Fancy rat

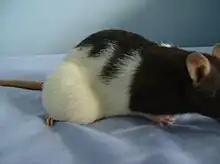
Fancy rats of both sexes commonly develop mammary tumors as they age. These are usually benign, but multiple tumors can persist even after removal.

Hairless rats are a coat variety characterized by varying levels of hair loss. One type of hairless rat is bred from curly-coated rexes. These range from having areas of very short fur to being completely bald. Since rex is a dominant trait, there only needs to be one rex parent to produce curly rex-coated offspring. However, when two rex parents are bred, two copies of the trait may be present in the offspring. This causes varying levels of hairlessness, and has earned the colloquial name "double rex". The other type of hairless rat is sometimes referred to as a "true hairless". This is caused by a different gene, and is distinguishable from a hairless double rex by the absence of whiskers. Unlike a double rex, this type of hairless rat is incapable of growing hairs on any part of the body. One additional subset of semi-hairless rats, patchwork rex, constantly lose their hair and regrow it in different "patches" several times throughout their life. Hairless rats may be prone to more health problems than their standard- or rex-coated counterparts, including a reduced tolerance for cold, kidney and liver failure, more prone to skin injury, skin conditions, and shortened life span.